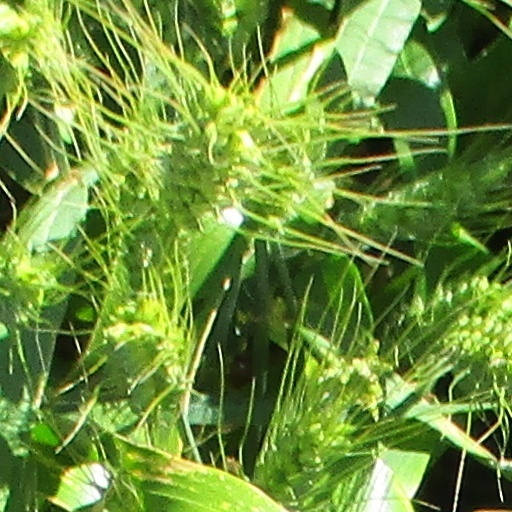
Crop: wheat